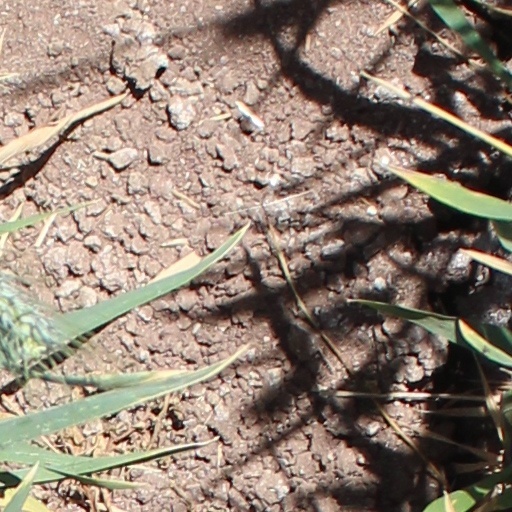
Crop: wheat